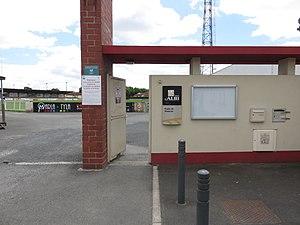
Entrée du stade Mazicou d'Albi
Le stade Mazicou est le stade de rugby à XIII de la ville d'Albi occupé par le club d'Albi RL XIII.
Albi Rugby League XIII est un club de rugby à XIII français créé le 22 septembre 2008 reprenant en lieu et place l'ancien club Racing Club albigeois XIII, créé en 1934, disparu en raison d'un dépôt de bilan cette même année 2008. Le club se situe à Albi dans le département du Tarn.